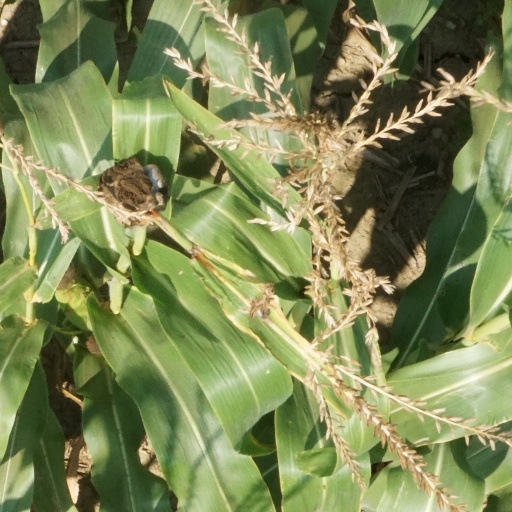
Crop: maize; corn